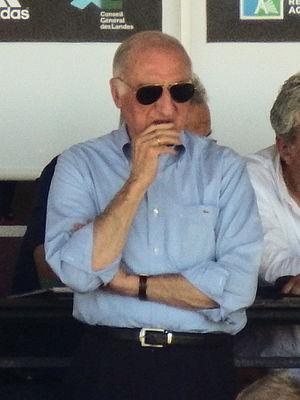
Alfred Roques, né le 17 février 1925 à Cazes-Mondenard dans le Tarn-et-Garonne, mort le 7 novembre 2004 à Cahors dans le Lot, est un joueur de rugby à XV international français qui évolue au poste de pilier droit du milieu des années 1950 jusqu'au milieu des années 1960.
Michel Crauste, né le 6 juillet 1934 à Saint-Laurent et mort le 2 mai 2019 à Pau, est un joueur de rugby à XV international français qui évolue principalement au poste de troisième ligne aile des années 1950 jusqu'à la fin des années 1960.
André Boniface, né le 14 août 1934 à Montfort-en-Chalosse, est un joueur de rugby à XV international français qui évolue au poste de centre et d'ailier du milieu des années 1950 jusqu'à la fin des années 1960.
Christian Darrouy, né le 13 janvier 1937 à Pouydesseaux, est un joueur de rugby à XV international français qui évolue au poste d'ailier du milieu des années 1950 jusqu'à la fin des années 1960.
Pierre Albaladejo, né le 14 décembre 1933 à Dax, est un joueur de rugby à XV international français qui évolue principalement au poste de demi d'ouverture des années 1950 jusqu'au milieu des années 1960, devenu ensuite commentateur sportif et homme d'affaires.
François Moncla, né le 1ᵉʳ avril 1932 à Louvie-Juzon dans les Basses-Pyrénées, est un joueur de rugby à XV international français qui évolue au poste de troisième ligne aile du début des années 1950 jusqu'au milieu des années 1960.
La saison 2017-2018 de l'Union sportive dacquoise est la quatorzième saison du club landais en seconde division du championnat de France, la neuvième consécutive depuis son retour au sein de l'antichambre de l'élite du rugby à XV français.
Amédée Domenech, dit Le Duc, né le 3 mai 1933 à Narbonne dans le département de l'Aude et mort à Brive-la-Gaillarde dans la Corrèze le 21 septembre 2003, est un joueur de rugby à XV international français qui évolue au poste de pilier du début des années 1950 jusqu'au milieu des années 1960.